Feast of All Saints of Russia

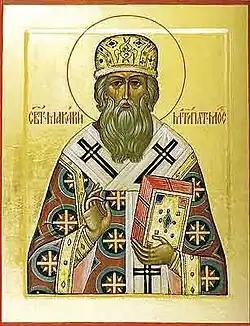

After becoming Metropolitan of all Rus' in 1542, Macarius convened councils in Moscow in 1547 and 1549 to consider the glorification of Russian saints. Thirty (or thirty-one) church-wide saints and nine locally-venerated saints were canonized at the councils. The issue of future canonization was also resolved, with veneration now subject to the church's collective judgment.